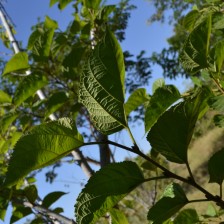
Variety: TaiwanStraberry